Martha Wærn

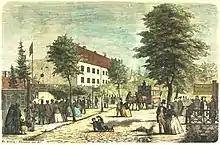
Drawing by Christian Dreichmann of the building on Allégade housing Det Wærnske Institut (1982)

Following her father's death in 1781, they moved to Copenhagen where her husband died in 1796. Martha Wærn had already inherited from her father and now was left with an even larger fortune. When she died in Copenhagen on 27 January 1812, she left behind a fortune of 200,000 Danish rigsdaler. In addition to the funds she left for the establishment of the Wærn Institute, she also left a considerable amount to the Norwegian Cadet Corps (Norske Landkadetkorps) and made a donation to Herlufsholm School.